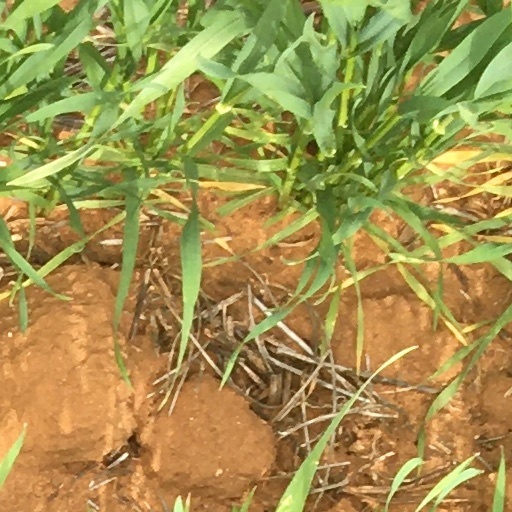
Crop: wheat